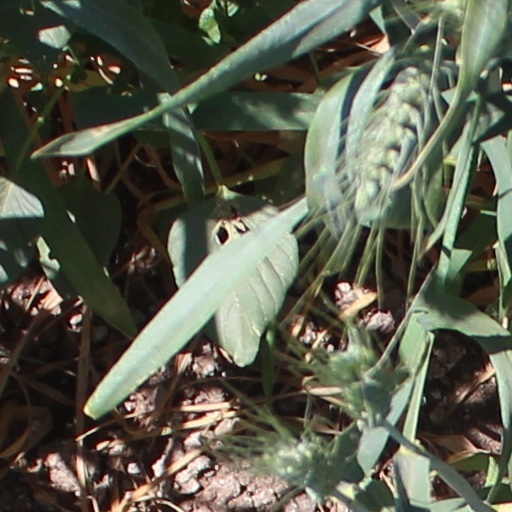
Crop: wheat